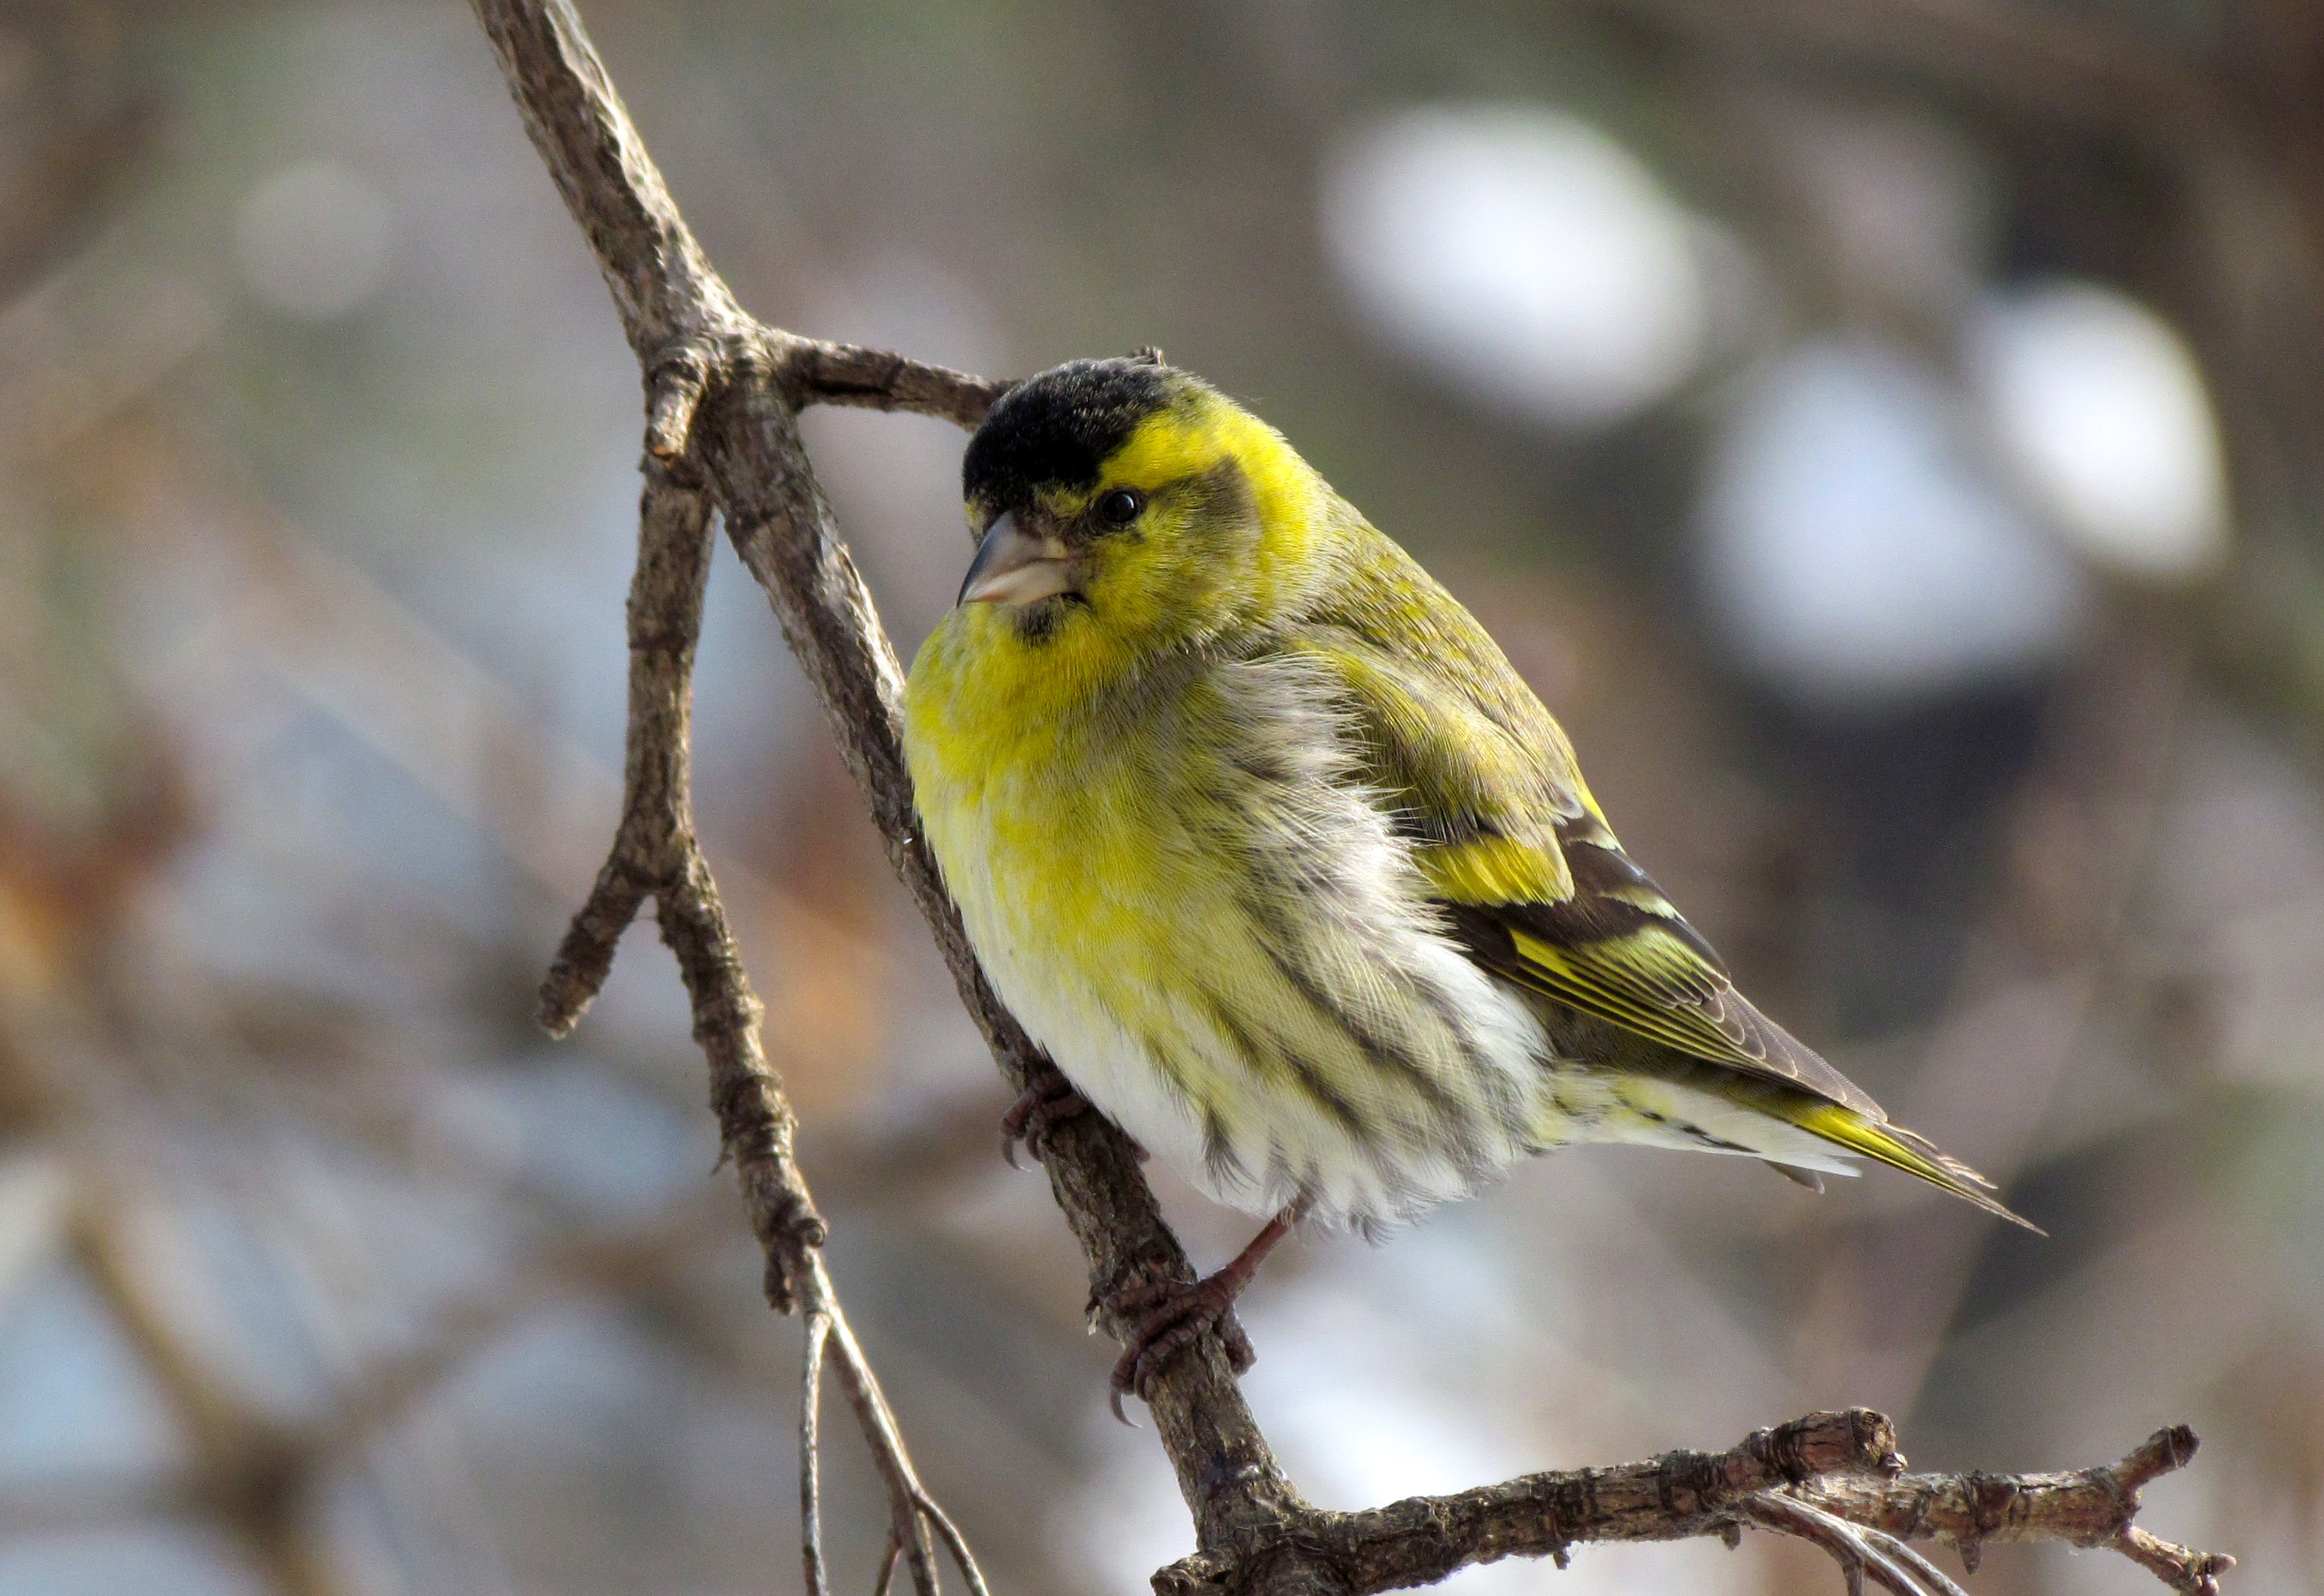
nature, branch, bird, male, wildlife, beak, small, fauna, vertebrate, finch, brambling, old world flycatcher, eurasian siskin, perching bird, emberizidae, nightingale, yellow feathers